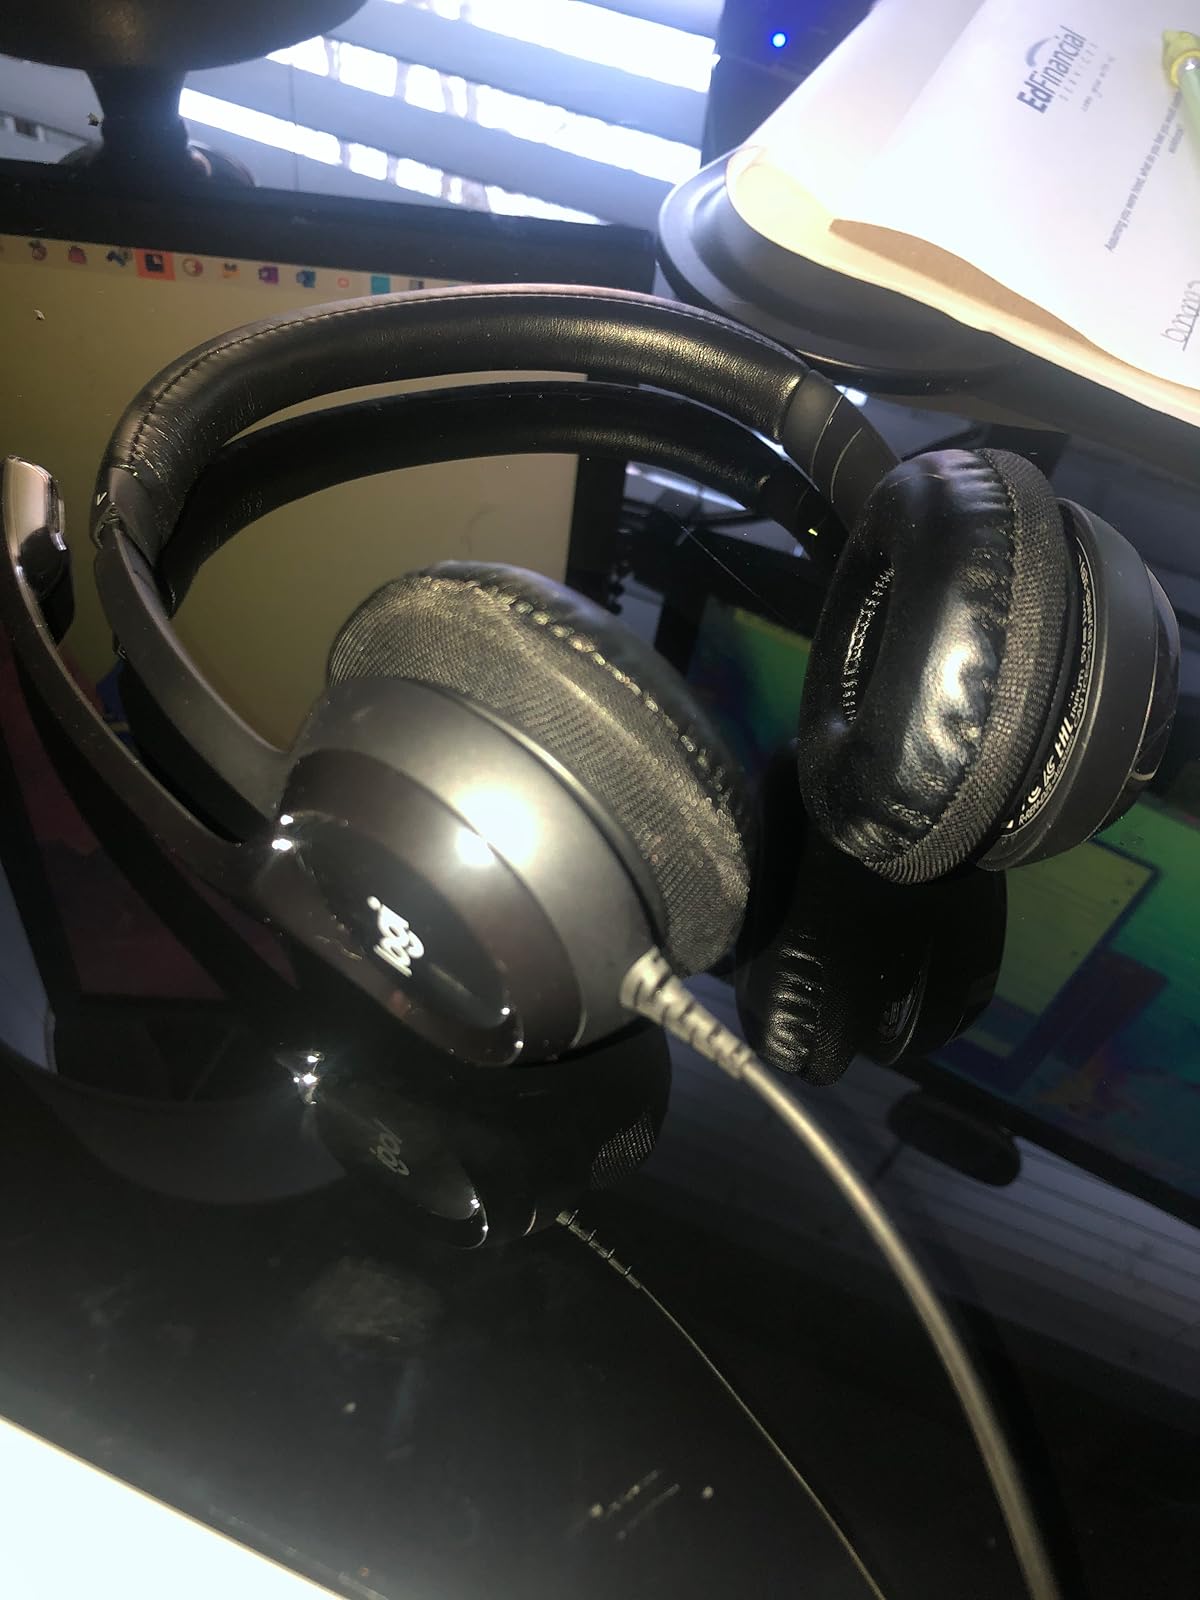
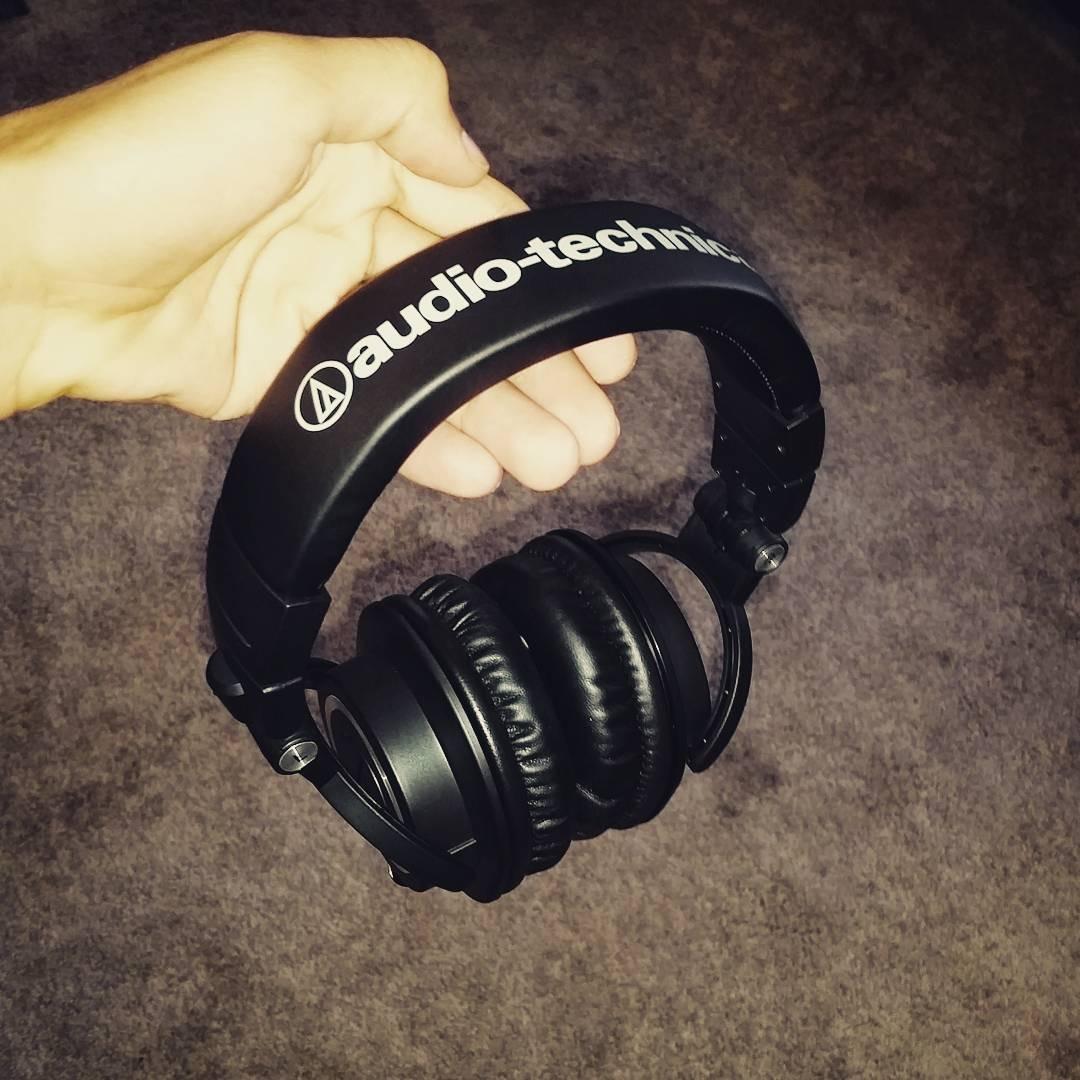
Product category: headphones
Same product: no